Nubian architecture

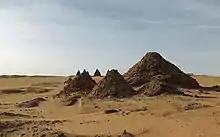
Pyramids near Jebel Barkal

Between 1500–1085 BCE, Egyptian conquest and domination of Nubia was achieved. This conquest brought about the Napatan Phase of Nubian history, the birth of the Kingdom of Kush. Kush was immensely influenced by Egypt and eventually conquered it. During this phase we see the building of numerous pyramids and temples.